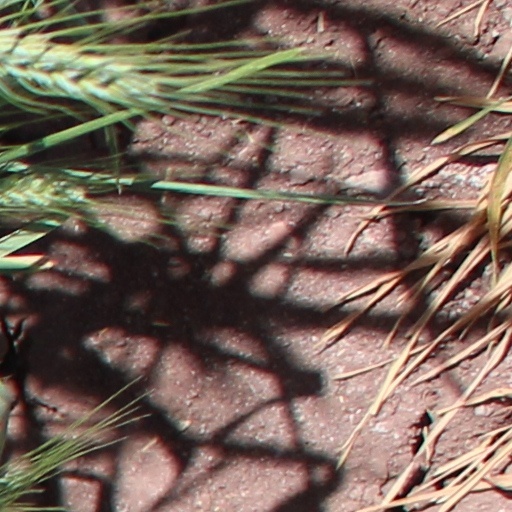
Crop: wheat